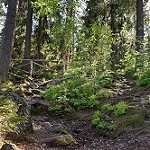
Label: forest